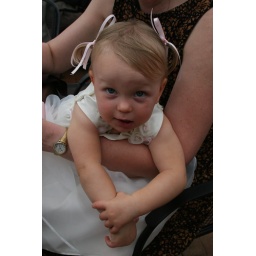
Sam looked so cute in her flower girl dress!